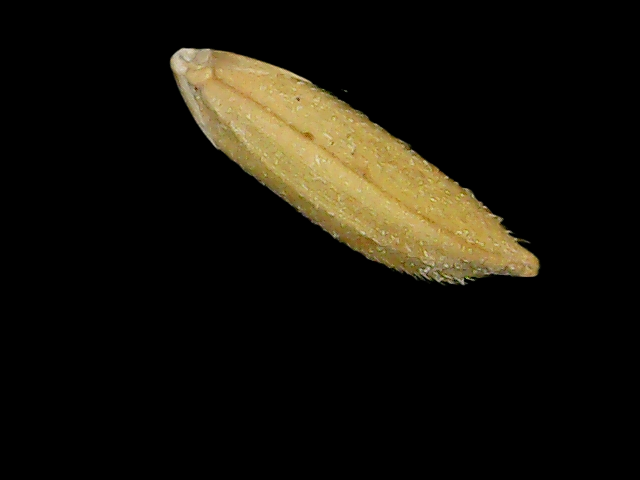
Rice variety: Binadhan17